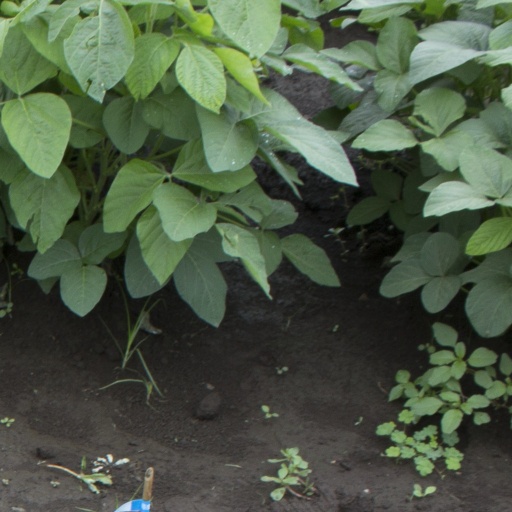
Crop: soybean